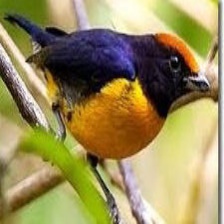
Species: ANTILLEAN EUPHONIA
Scientific name: EUPHONIA MUSICA